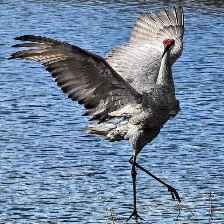
Species: SANDHILL CRANE
Scientific name: GRUS CANADENSIS
ImageNet parent category: crane